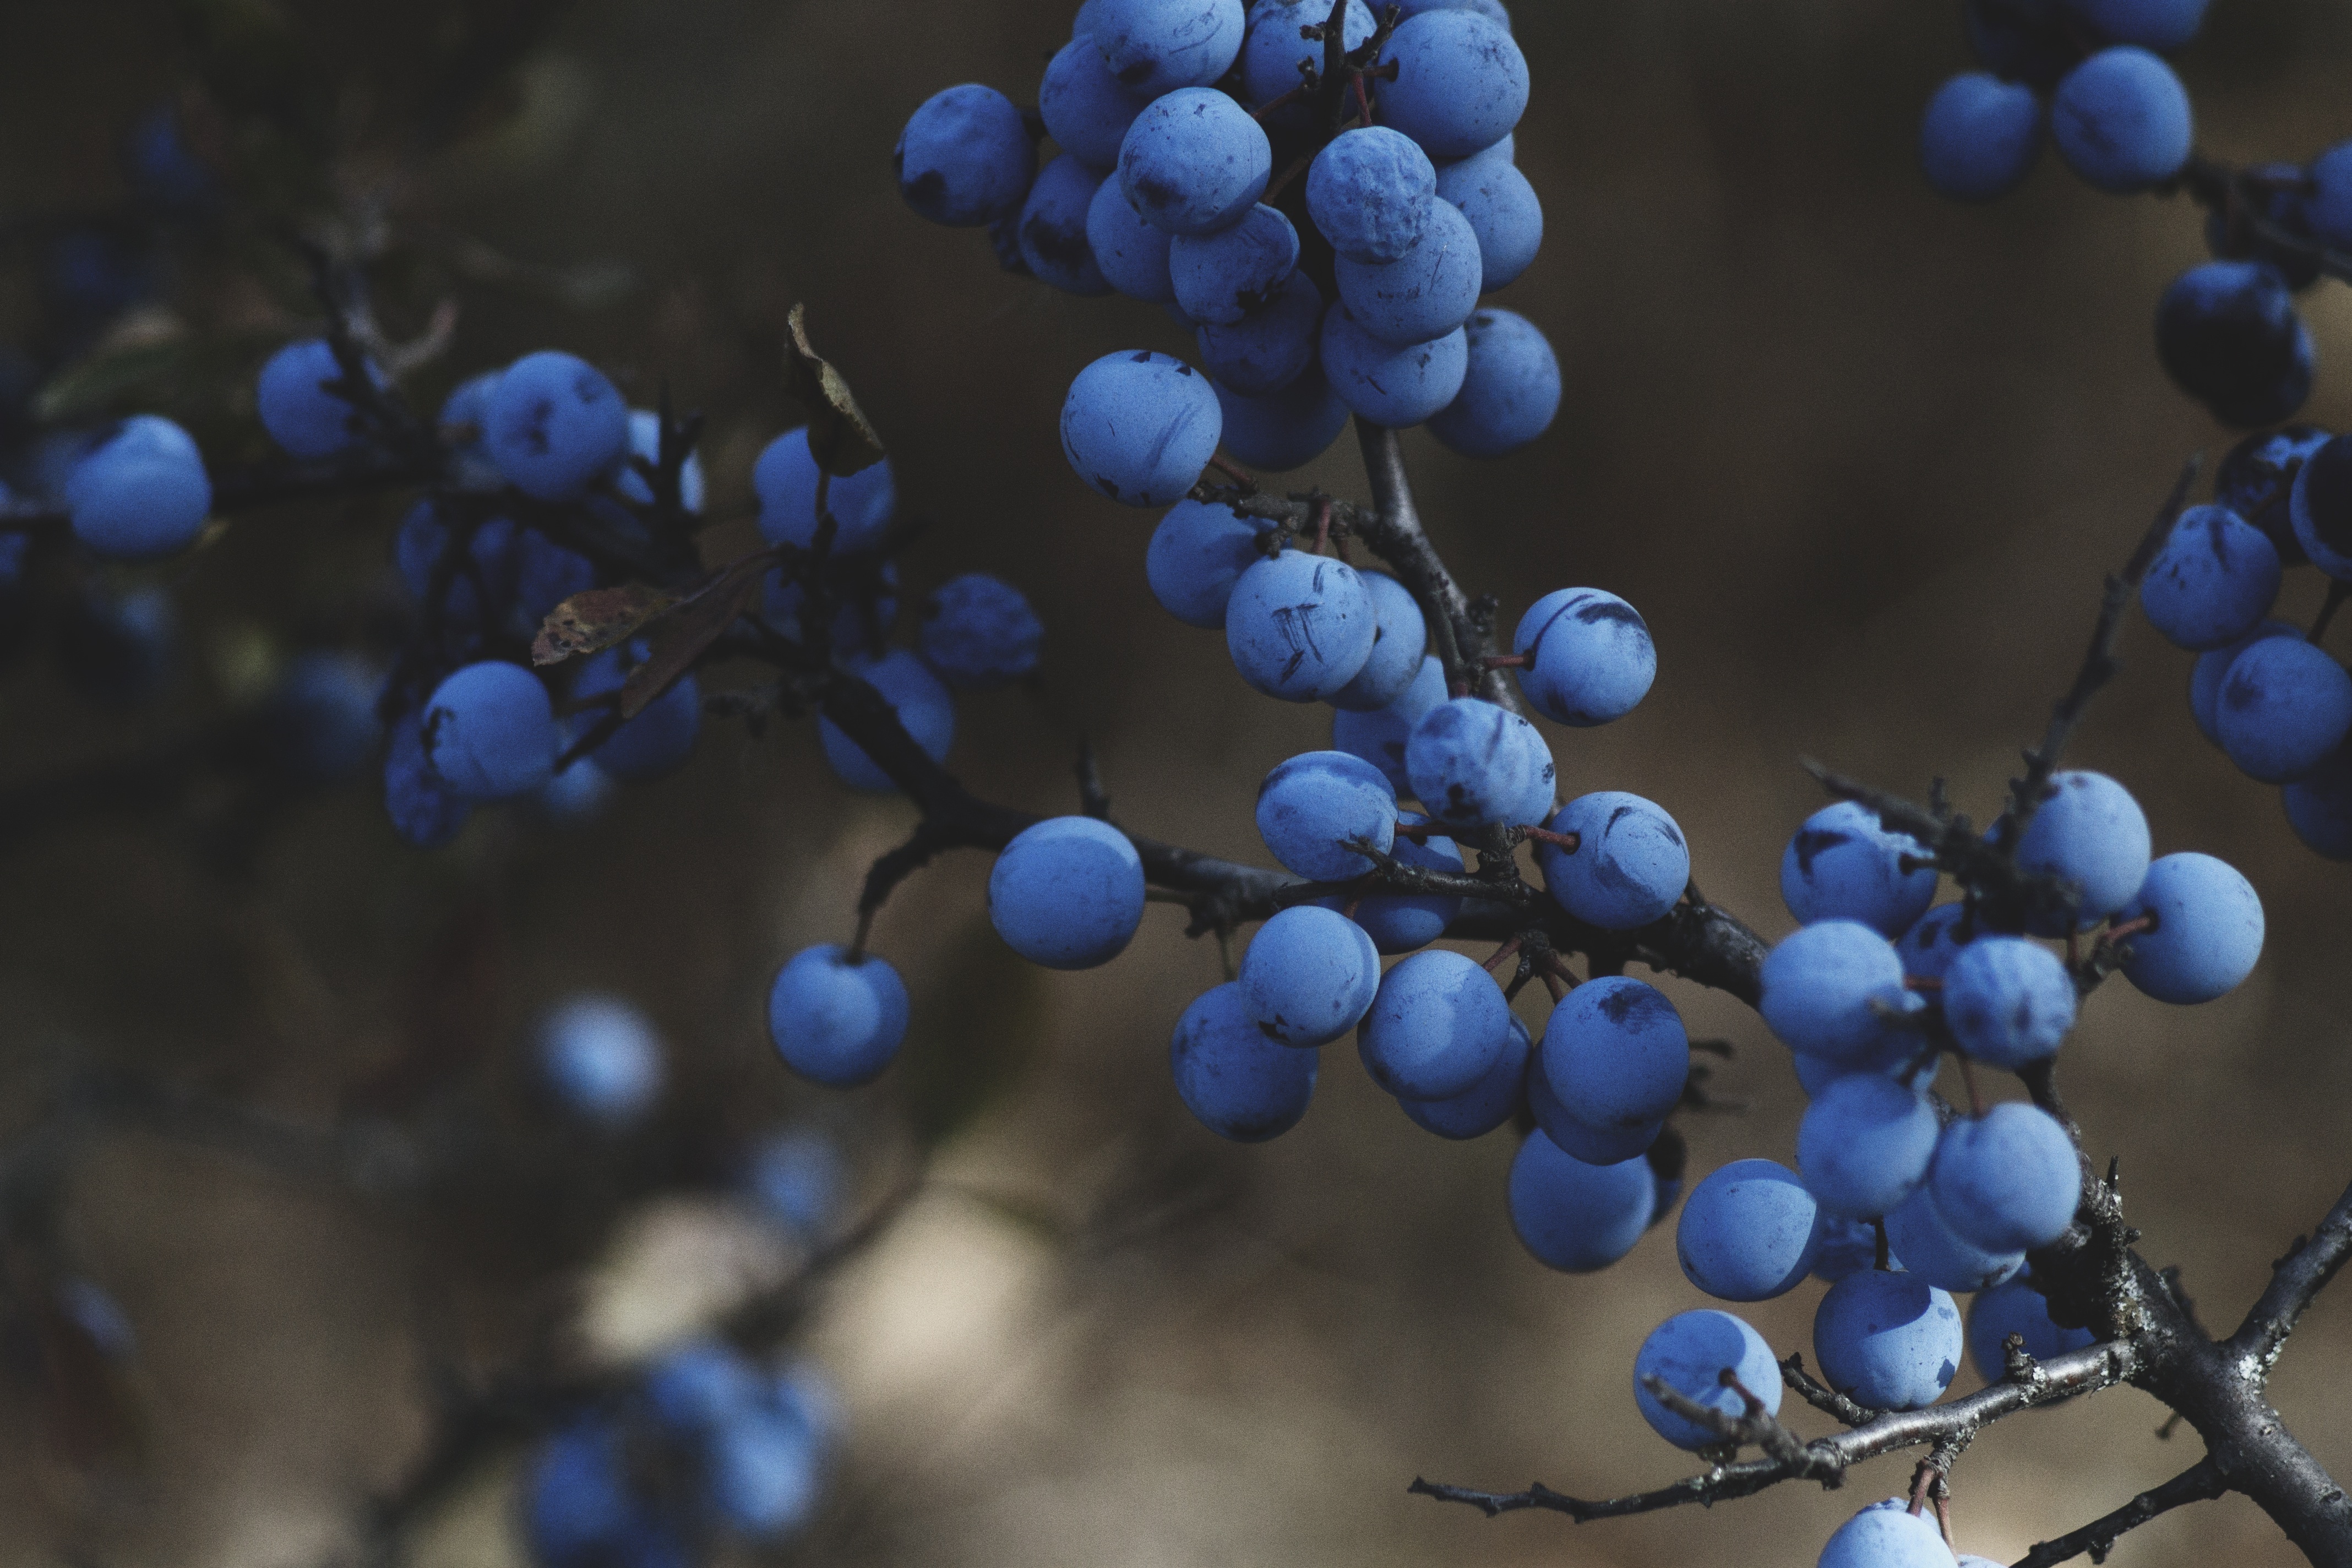
tree, nature, branch, blossom, plant, grape, fruit, berry, flower, purple, food, produce, blue, flora, season, shrub, macro photography, concord, prunus spinosa, flowering plant, vitis, bilberry, land plant, grapevine family